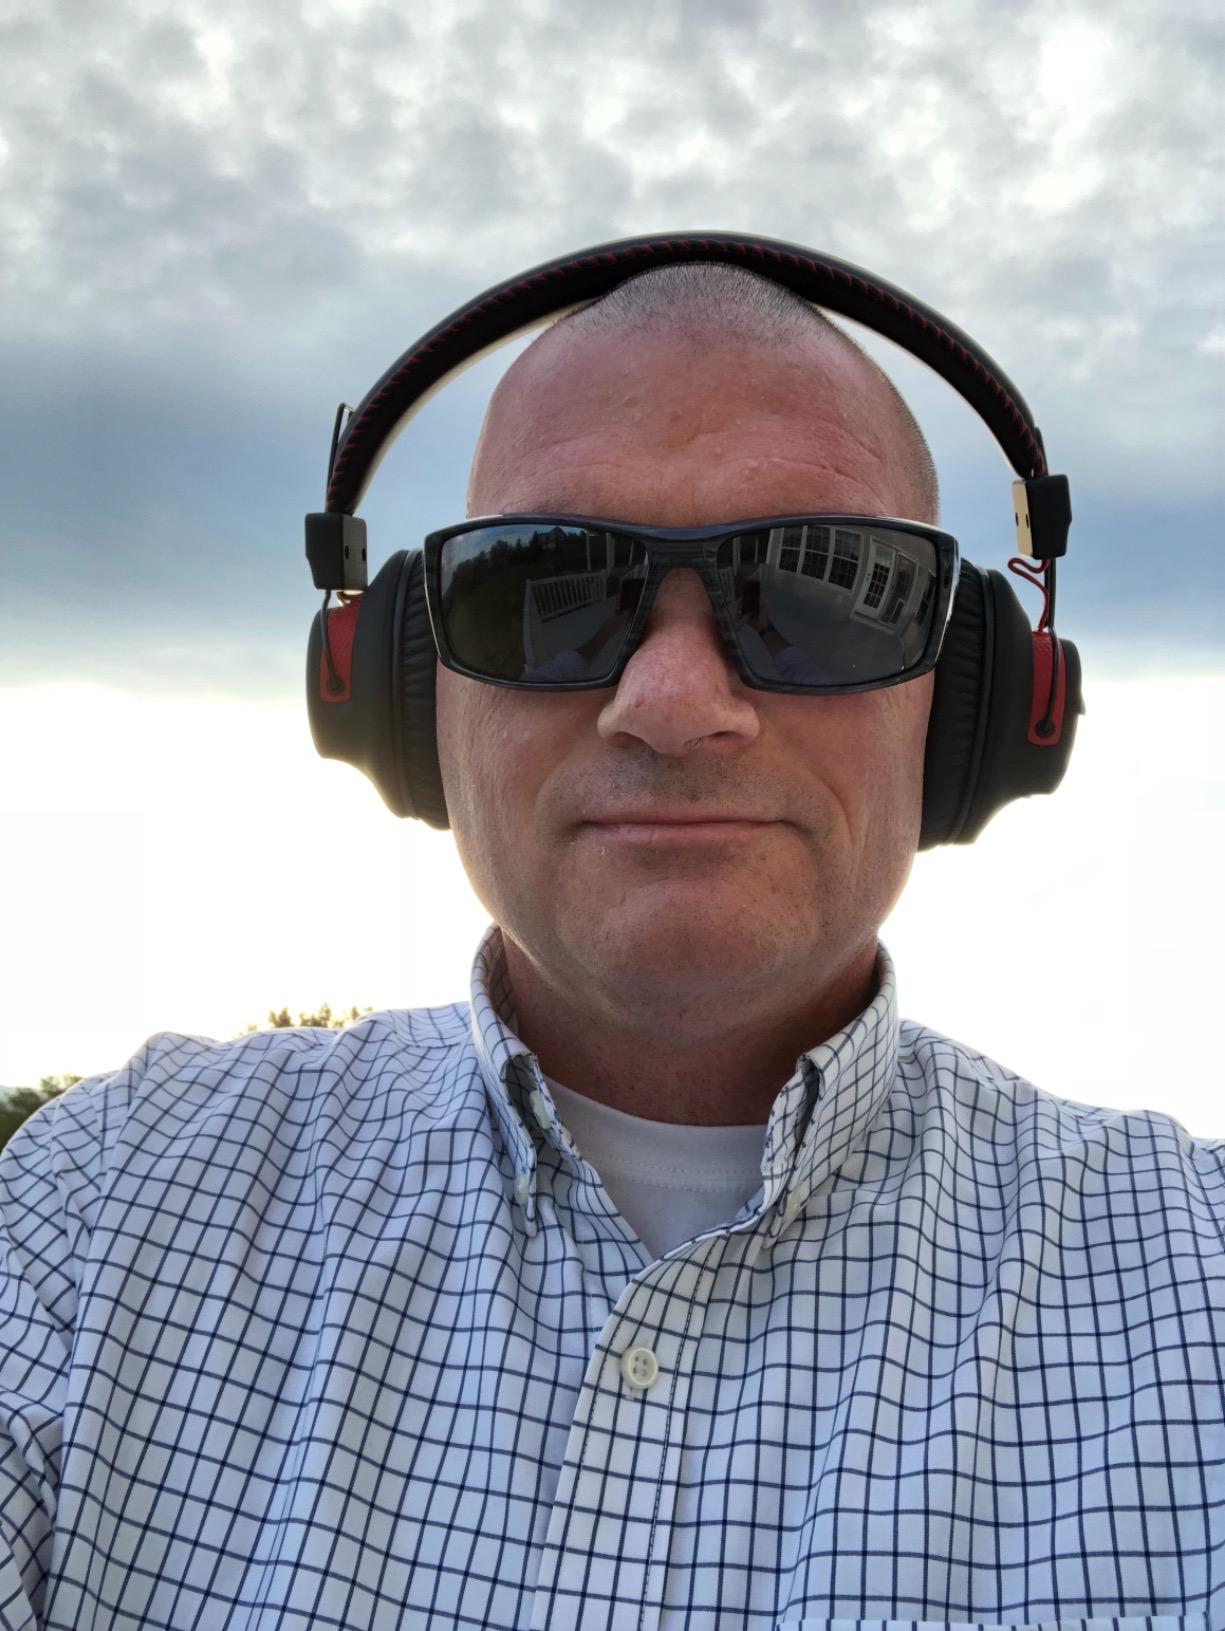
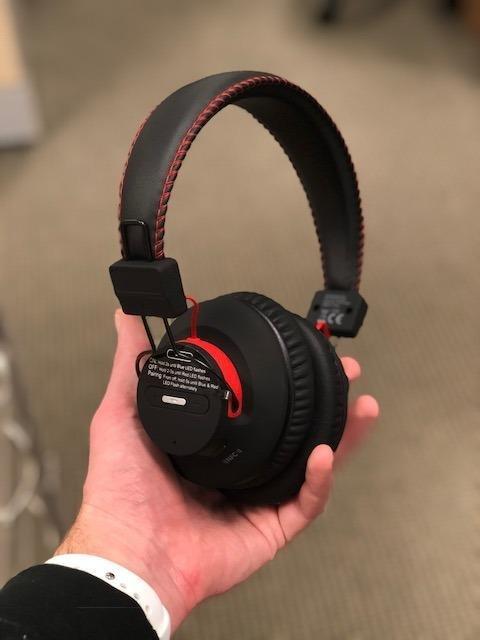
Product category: headphones
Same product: yes